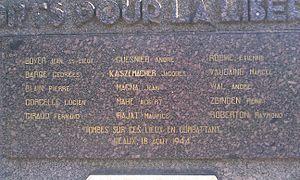
Monument en hommage au combat de Neaux (18 août 1944), le long de la Route Nationale 7, à l'entrée de la commune de Neaux, dans la Loire.
Le combat de Neaux est une escarmouche ayant opposé des résistants français et une colonne allemande en cours de repli sur le territoire de la commune de Neaux dans la Loire, le 18 août 1944.